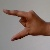
The image shows a hand gesture representing the letter 'Z' in Indian Sign Language.